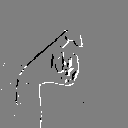
ASL letter: x